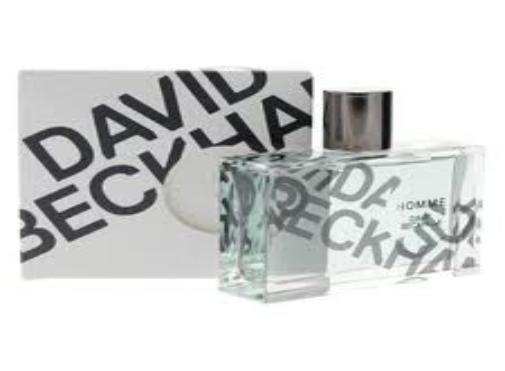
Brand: Homme by David
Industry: Necessities